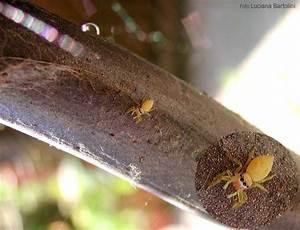
spider